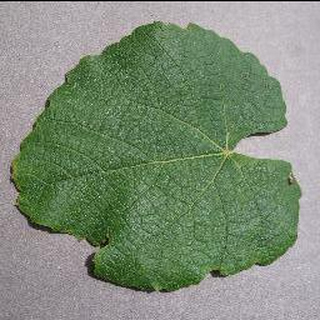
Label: healthy_grape